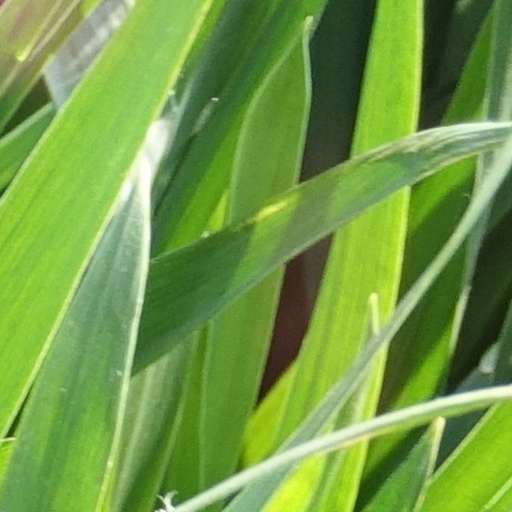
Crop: wheat